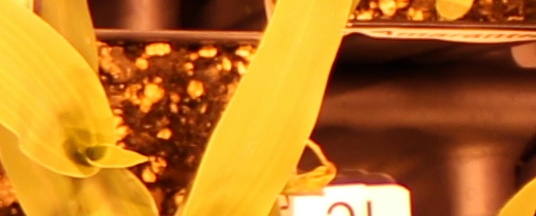
Label: Corn